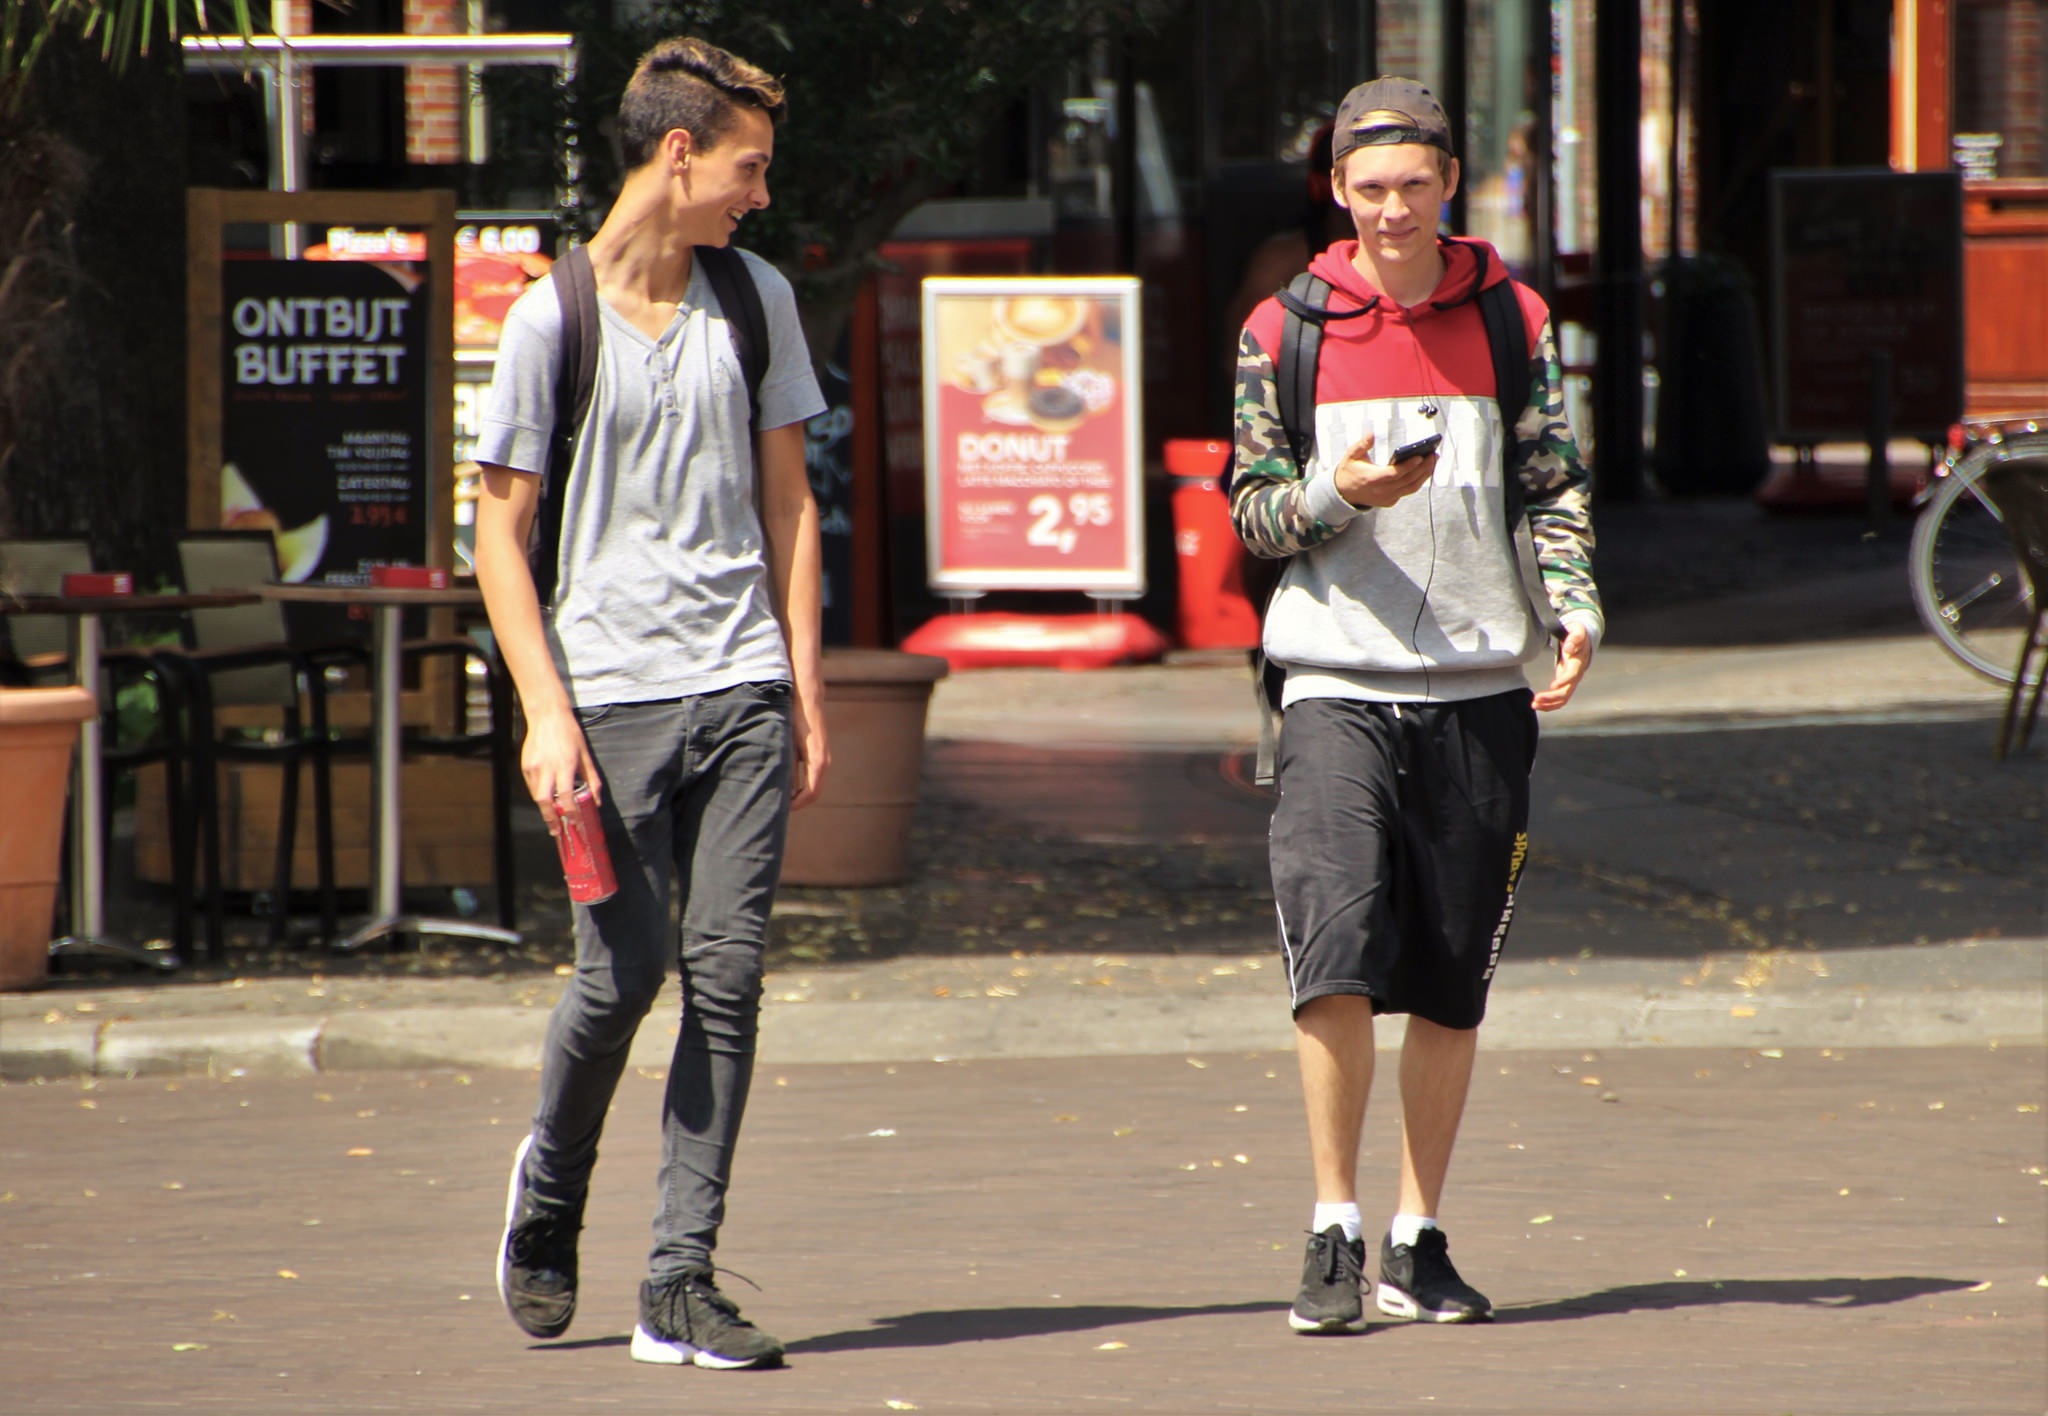
smartphone, mobile, hand, pedestrian, people, technology, road, street, game, looking, internet, young, phone, telephone, student, fashion, playing, lifestyle, smiling, fun, friends, happy, footwear, cellphone, media, cellular, pokemon go, pokemon, casual, network, gaming, cell, smart